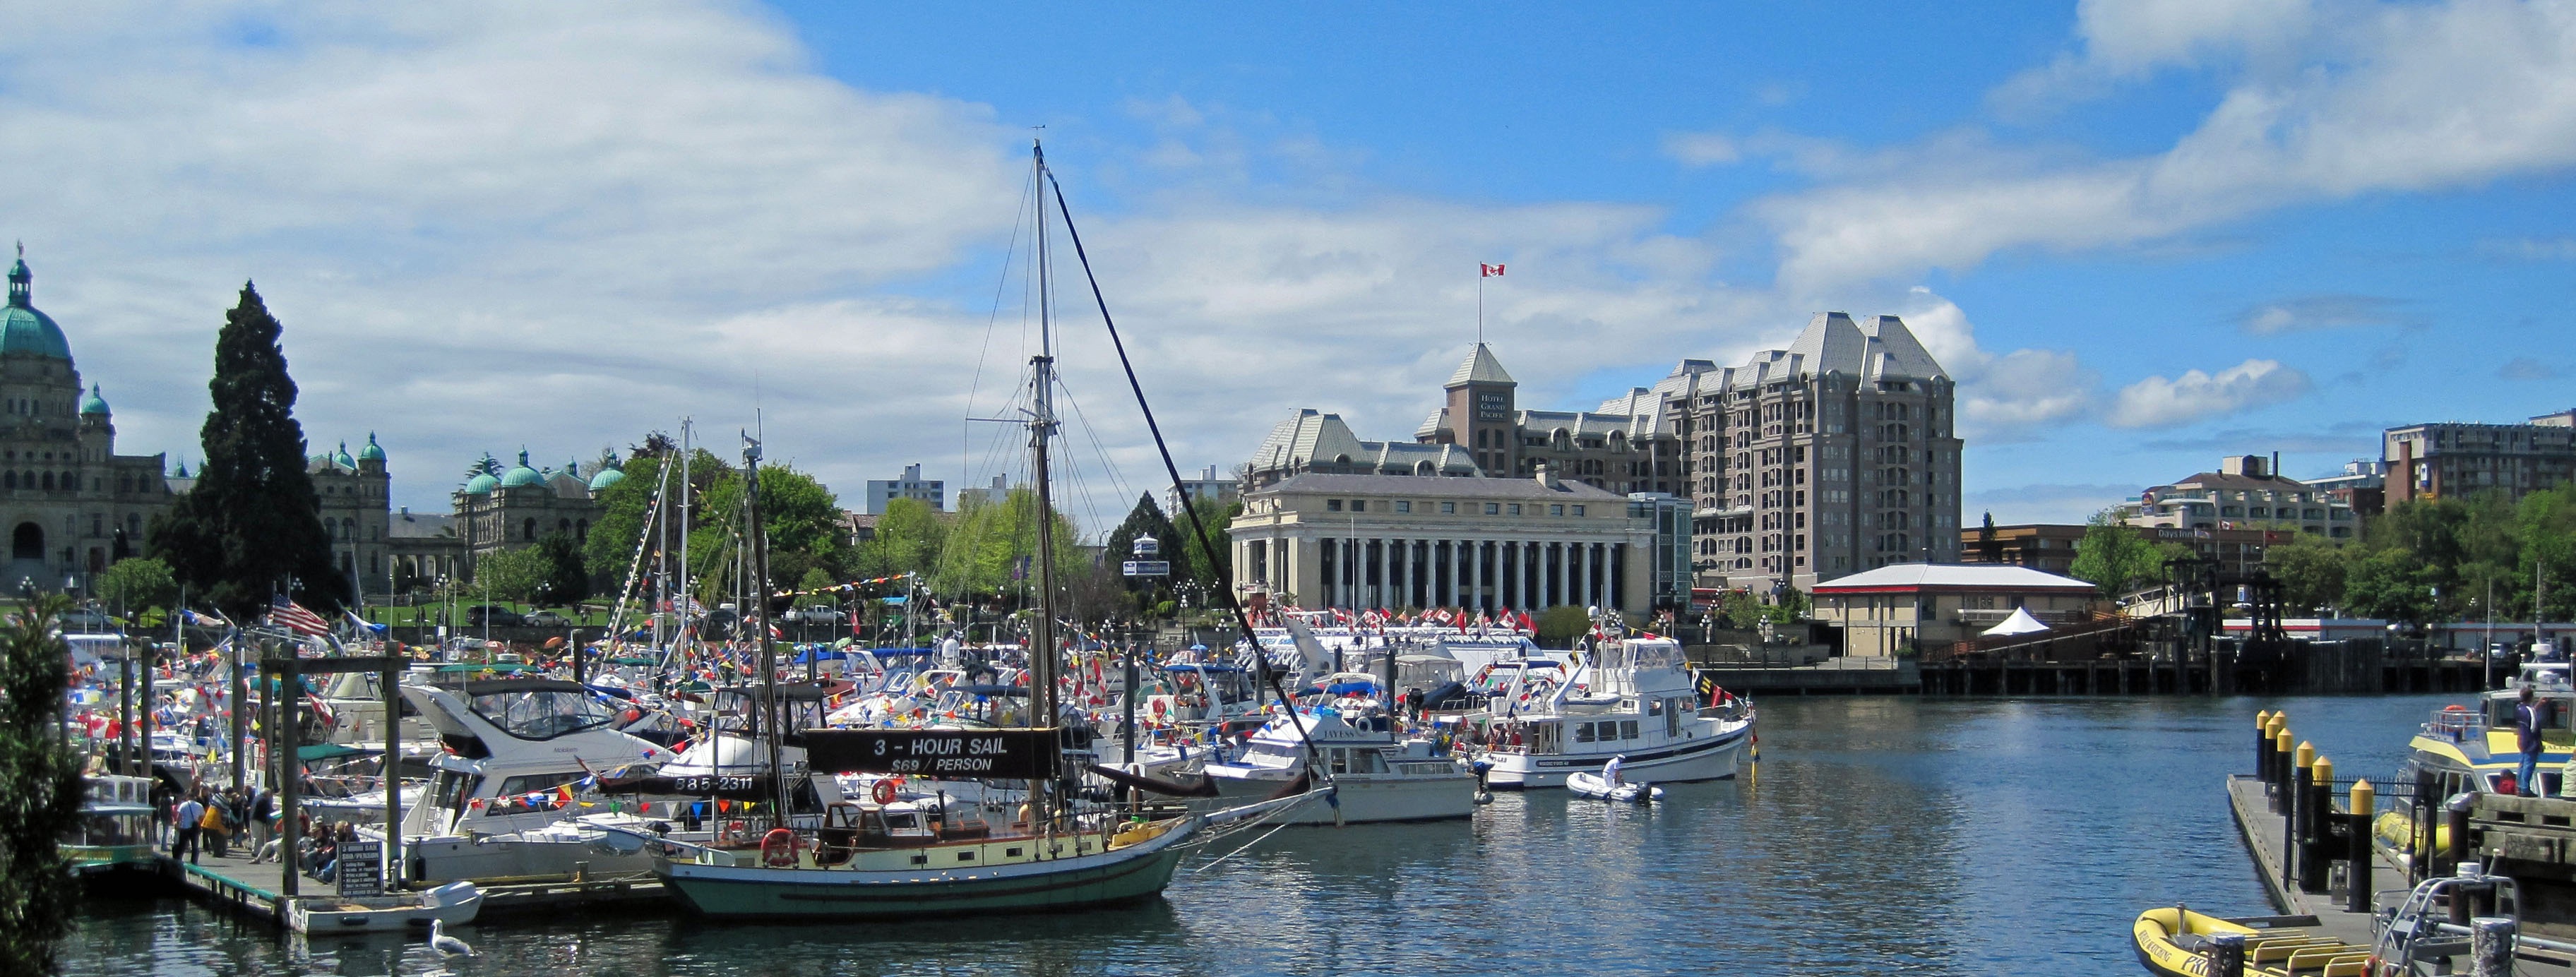
water, ocean, dock, architecture, sky, boat, town, view, building, city, urban, canal, cityscape, panorama, vehicle, bay, harbor, harbour, marina, port, tourism, waterway, modern building, boats, scene, victoria, british columbia, tours